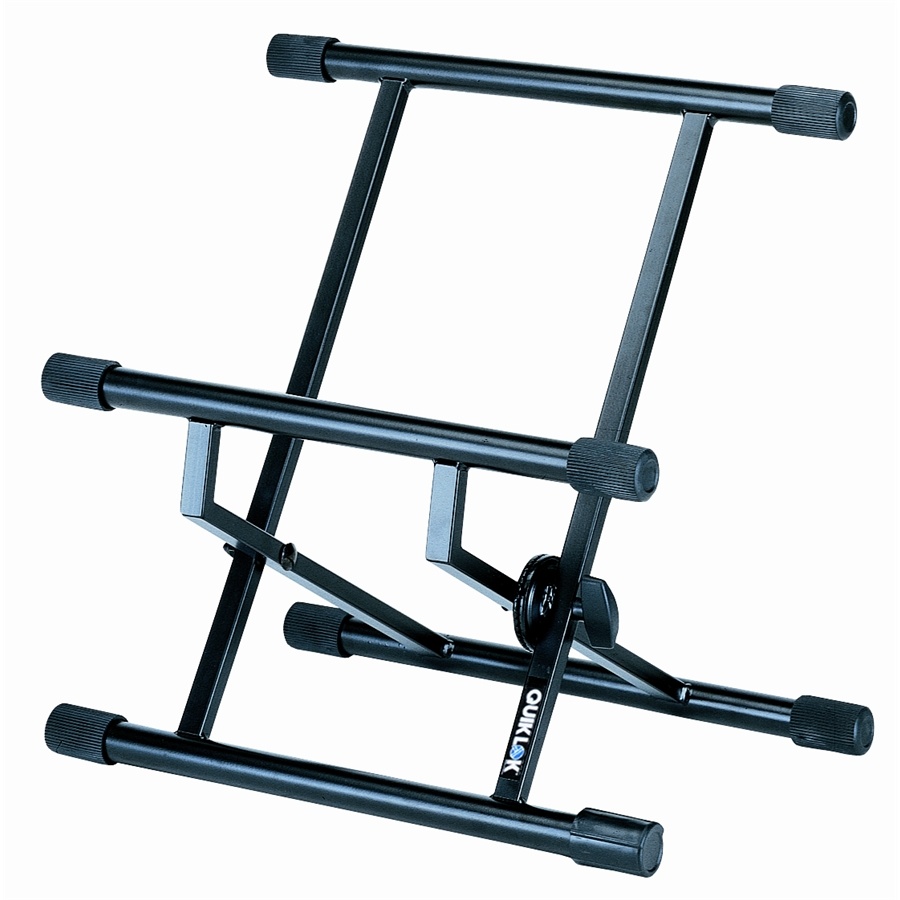
QUIK LOK BS317
SUPPORTO AMPLIFICATORE/MONITOR Descrizione Specifiche Ulteriori informazioni Supporto in acciaio a basso profilo e doppio sostegno per piccoli amplificatori e combo più grandi. Il suo design reclinabile garantisce il giusto distacco dal pavimento mentre il sostegno posteriore centrale non creerà problemi ai cabinet aperti. Morbidi supporti in gomma mantengono l'amplificatore in posizione e i piedi regolabili compensano le irregolarità del pavimento. Sistema di apertura/chiusura a disco Dino-bite che garantisce regolazioni sicure. Il supporto si chiude completamente per un trasporto semplice. Supporto anteriore: 21 /28 cm Supporto posteriore: 29 /47.2 cm Larghezza: 49 cm Altezza (chiuso): 56 cm Dimensione tubolari struttura: 20 x 15 mm Dimensione tubolari supporto: 28 mm Carico massimo: 45.2 kg Peso: 3 kg
Brand: Quik Lok
Category: Arts & Entertainment > Hobbies & Creative Arts > Musical Instrument & Orchestra Accessories > Musical Instrument Amplifier Accessories > Musical Instrument Amplifier Stands